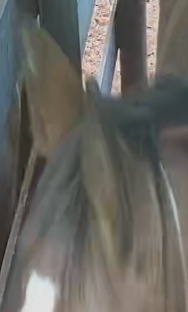
Face region: ears (position_of_ears)
Pain indicator: not_present